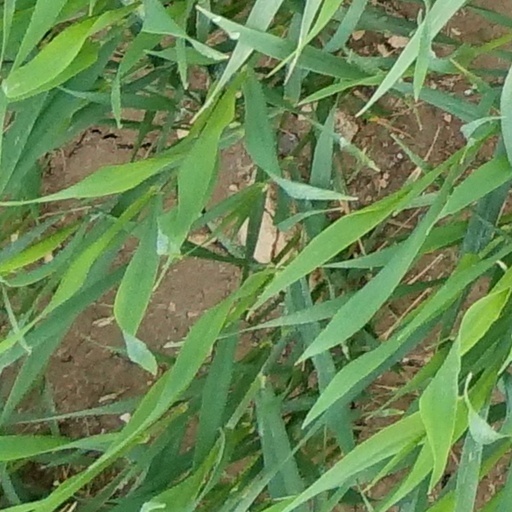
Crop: wheat